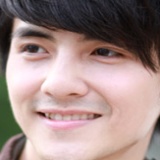
ca sĩ Ông Cao Thắng